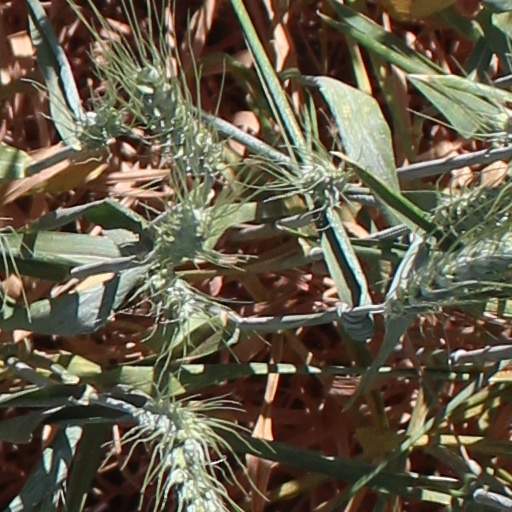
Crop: wheat